Valparaiso, Indiana

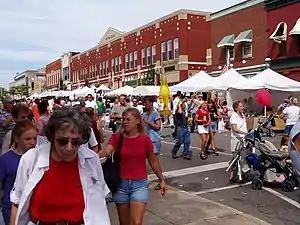
Popcorn Festival

The city holds two major festivals every year: the Popcorn Festival and the Porter County Fair. The Popcorn Festival is held on the first Saturday after Labor Day. It honors Orville Redenbacher, a former resident who built a popcorn factory there. Redenbacher participated in most of the festival's parades until his death in 1995. The festival also features foot racing events and multiple concerts in addition to typical fair activities. The Porter County Fair consists of carnival attractions and hosts a variety of shows such as a demolition derby, motocross races, and live musical performances.